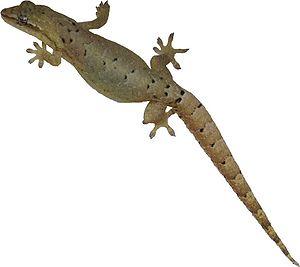
Lepidodactylus lugubris est une espèce de geckos de la famille des Gekkonidae.